Luboš Perek

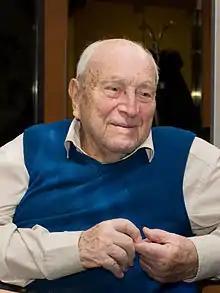
Luboš Perek (2013)

Luboš Perek (26 July 1919 – 17 September 2020) was a Czech astronomer best known for his "Catalogue of Galactic Planetary Nebulae" co-written in 1967 with Luboš Kohoutek. He worked on the distribution of mass in the galaxy, high-velocity stars, planetary nebulae, definition of outer space, geostationary orbit, space debris, and management of outer space.